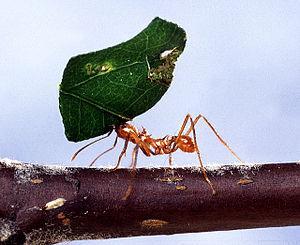
Ce guide phylogénétique illustré de la faune du sol permet, pour l'ensemble des groupes animaux, d'accéder directement aux images entreposées sur le site de Wikimedia Commons. L'accès peut se faire soit de manière simplifiée vers les principaux grands groupes, soit de façon plus ciblée via un arbre phylogénétique. Cet arbre est tiré de l'ouvrage de Lecointre : Classification phylogénétique du vivant. Pour un arbre phylogénétique plus détaillé, voir l'arbre phylogénétique.